1998–99 Calgary Flames season

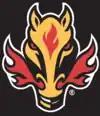
Calgary Flames 3rd jersey logo, introduced in 1998

The 1998–99 Calgary Flames season was the 19th National Hockey League season in Calgary. The Flames opened their season up at "home", in Tokyo, Japan, as the NHL scheduled a two-game series in the Asian country between the Flames and the San Jose Sharks.